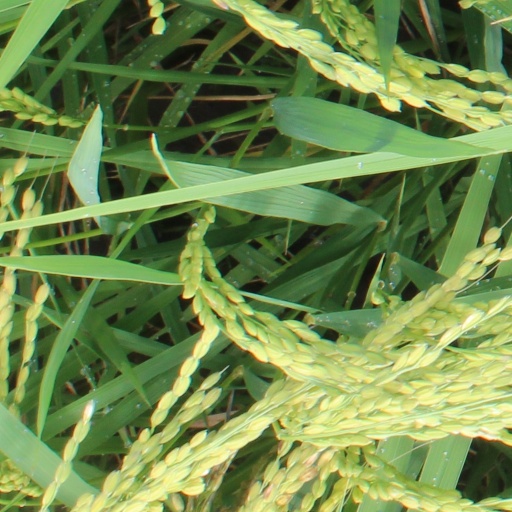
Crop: rice